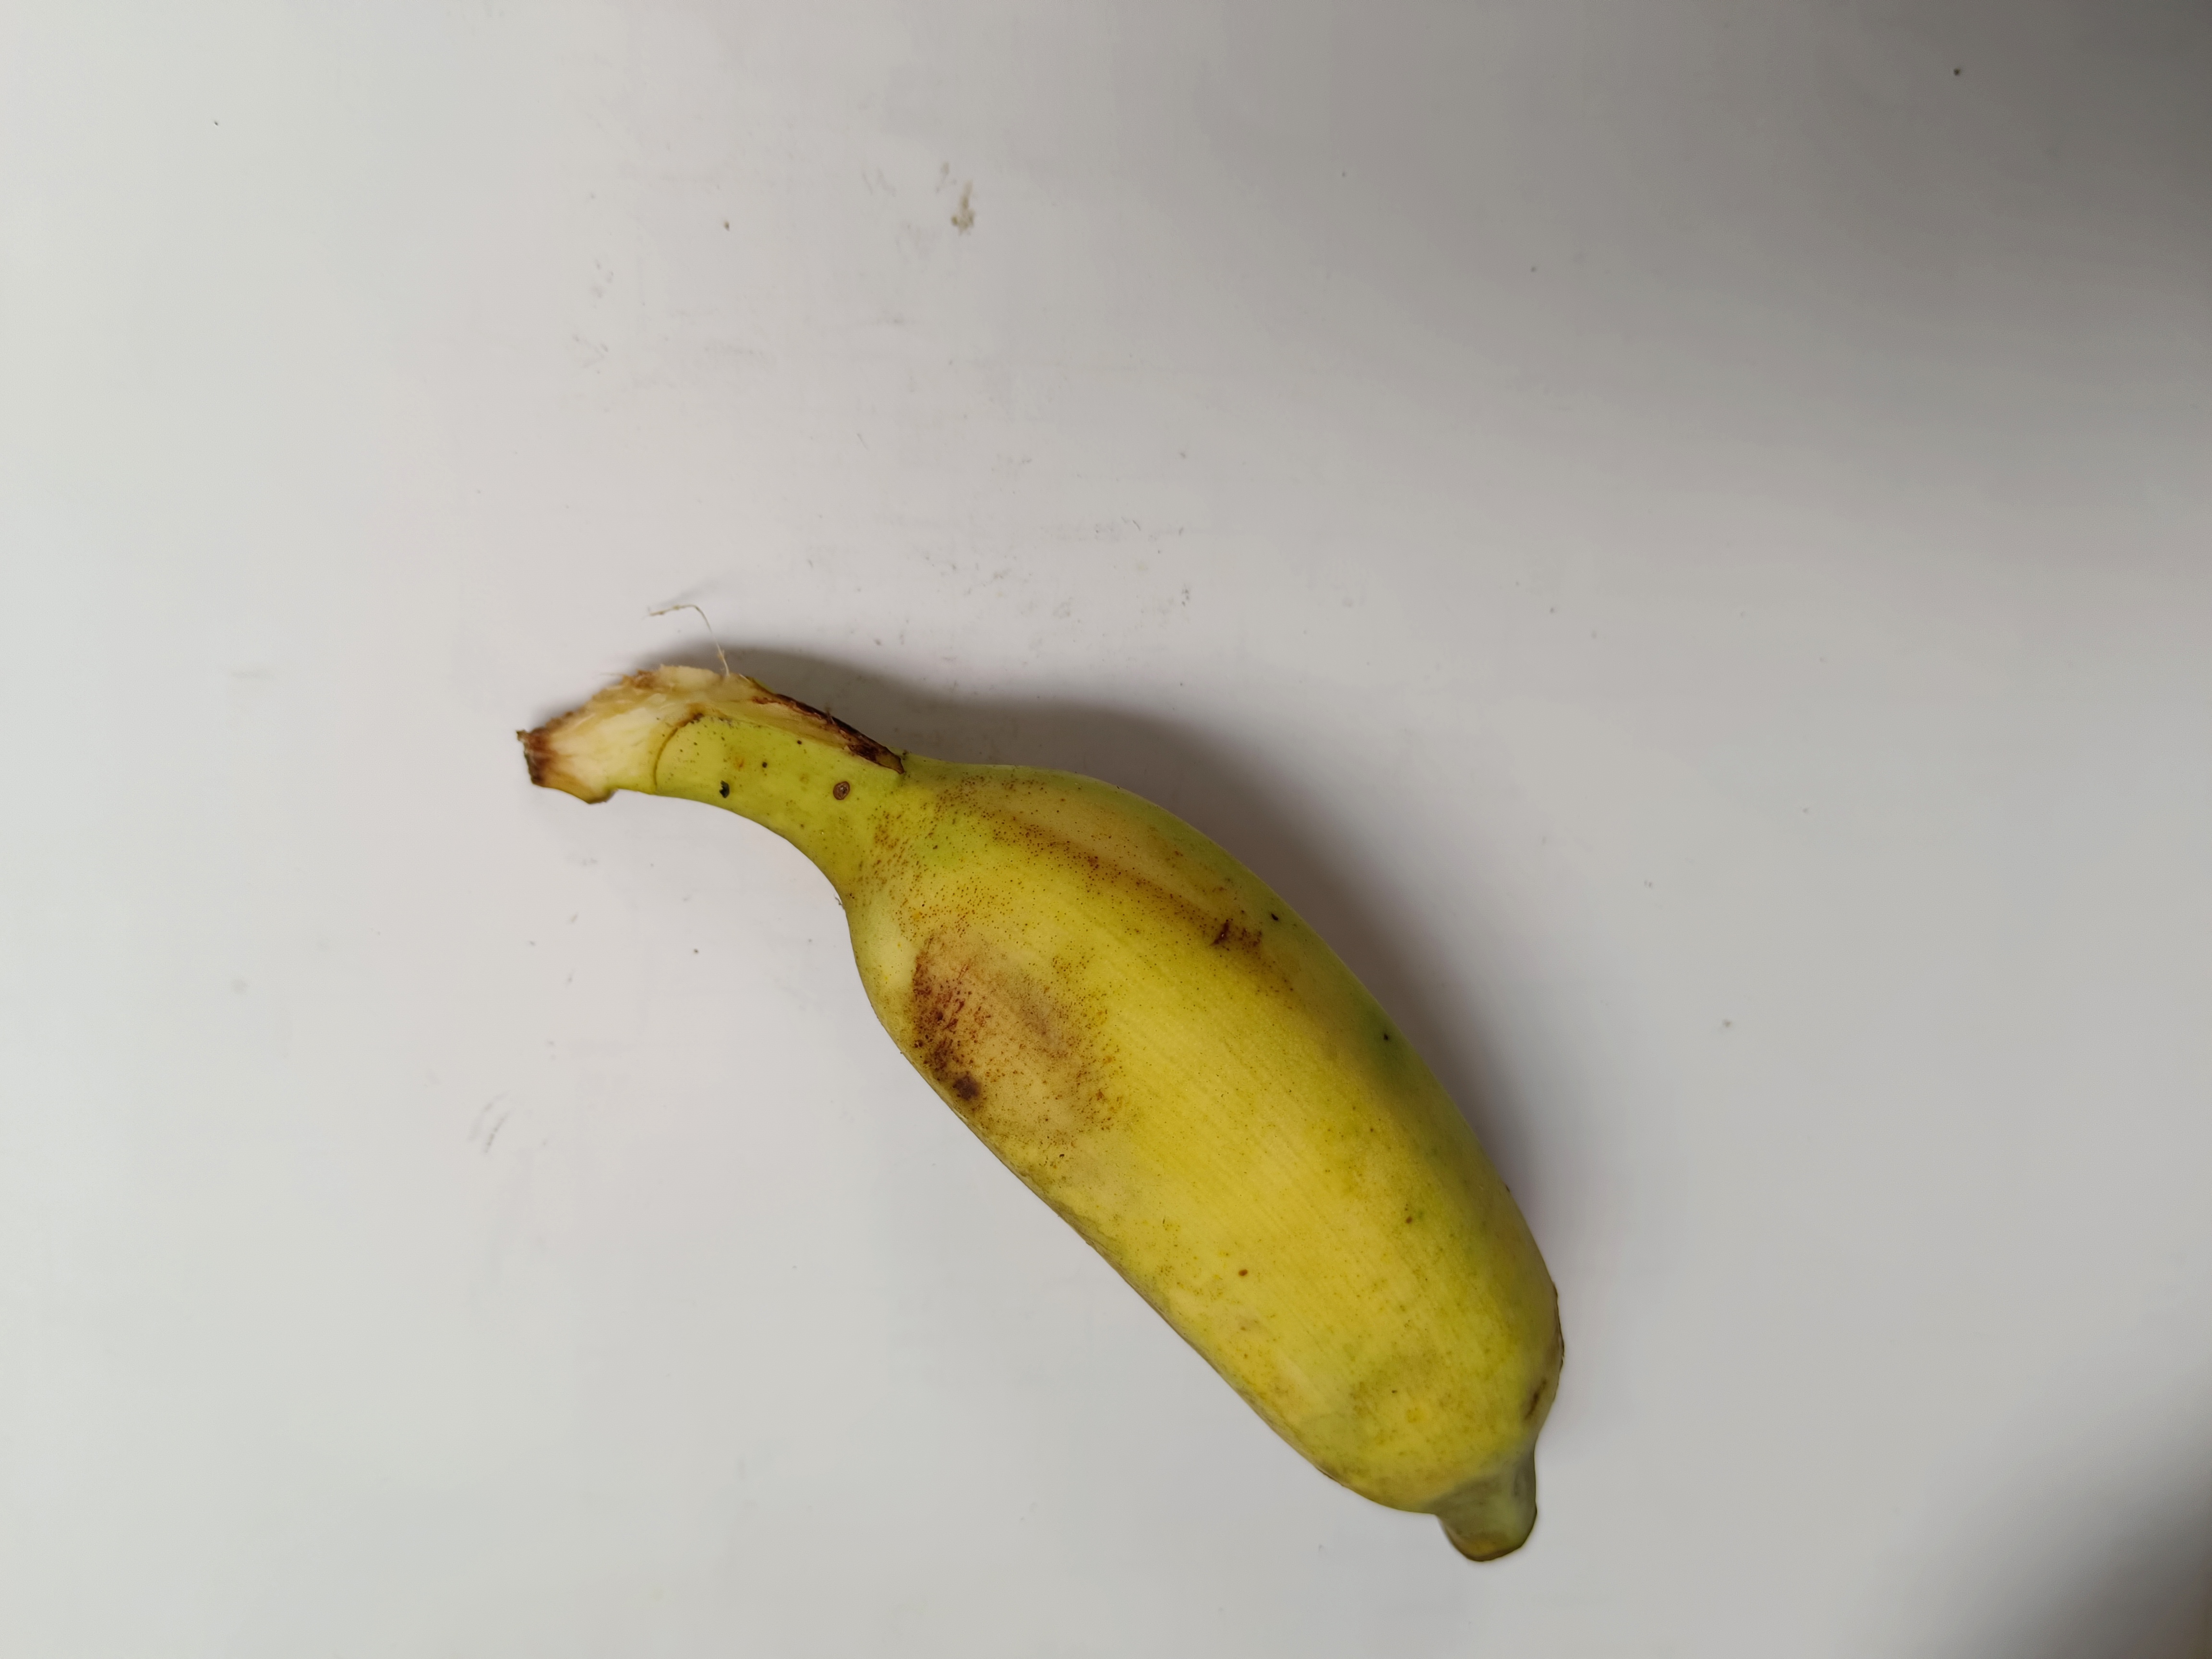
Banana variety: Deshi